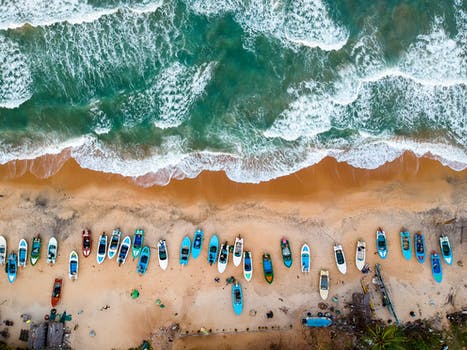
Label: No Watermark